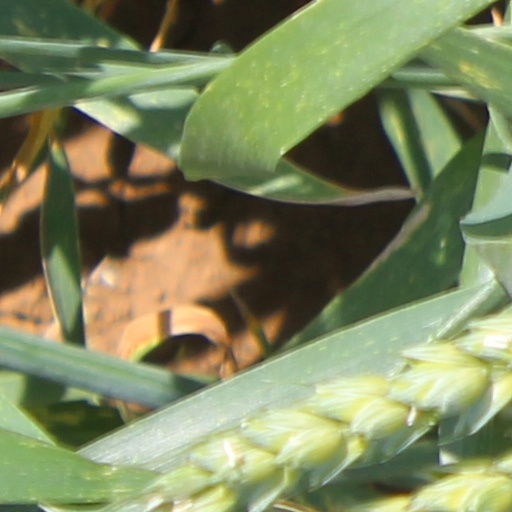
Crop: wheat